List of Bose portable audio products

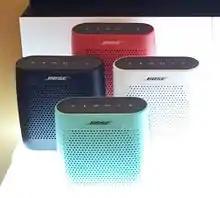
SoundLink Color

The SoundLink Color was introduced in 2015 as Bose's portable Bluetooth loudspeaker. It was battery-powered, and charging was via a micro-USB port.